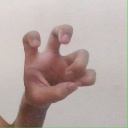
अक्षर: छ